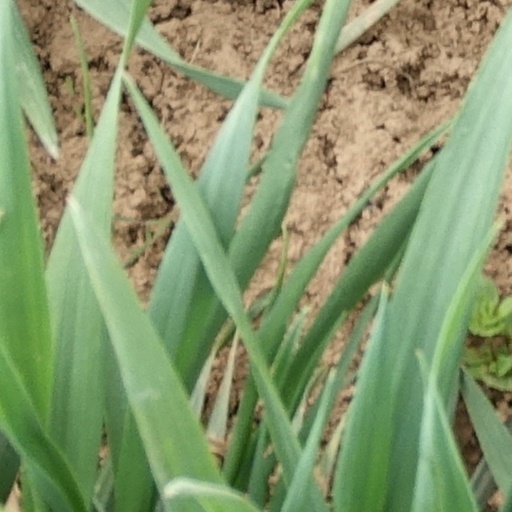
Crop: wheat